Zhao Kezhi

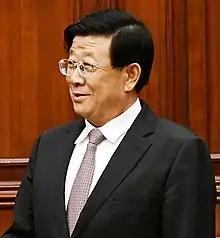
Zhao in 2018

Zhao Kezhi (born 28 December 1953) is a Chinese retired politician who served as a State Councilor of the People’s Republic of China and as the Minister and Party Committee Secretary of the Ministry of Public Security, with the top police officer rank of Police Commissioner General. He is the former Party Secretary of Hebei and the Party Secretary of Guizhou, and the former Governor of Guizhou. He had also previously served as a vice governor of Shandong and Jiangsu provinces.